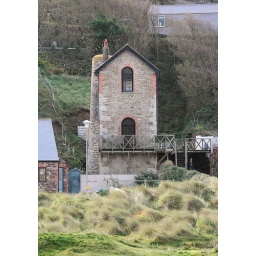
No actually sure what this building is near the beach in Porthtowan but it looks interesting!